Co Westerik

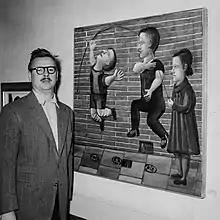
Westerik in 1955

Born in The Hague on 2 March 1924, Westerik received his education at the Royal Academy of Art, The Hague from 1942 to 1947. After his graduation he made a study trip to the United States in 1948. After his return to the Netherlands, he settled as an independent artist in The Hague. With the artists Herman Berserik, Jan van Heel, Willem Hussem and Jaap Nanninga he participated in the Verve group, which they founded in 1951 and dissolved in 1957.